Gales Brewery

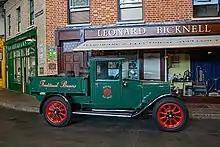
Gales Brewery 1926 Austin motor dray

Established in 1847 Gales Brewery (George Gale & Co. Ltd) was an old brewery situated in Horndean, on the edge of Waterlooville, near Portsmouth in Hampshire, England. It made the nutty HSB (Horndean Special Bitter) and the newer Gales Bitter. It took its water from its own well situated under the brewery which is fed from the South Downs, and the yeast and 'liquor' (local water used for brewing), coupled with the local brewing style, produced beers with a sparse head, quite dark in colour.